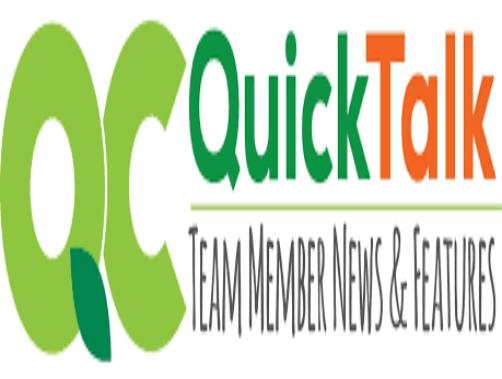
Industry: Food